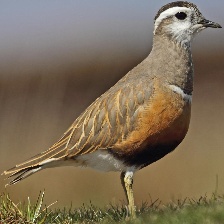
Species: INLAND DOTTEREL
Scientific name: CHARADRIUS AUSTRALIS